Donovan's Brain (film)

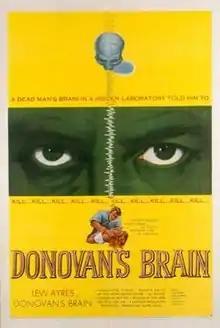
Theatrical release poster

Donovan's Brain is an independently made 1953 American black-and-white science fiction horror film, produced by Tom Gries for Allan Dowling Productions, directed by Felix Feist, that stars Lew Ayres, Gene Evans, Nancy Davis and Steve Brodie. The film was distributed by United Artists and is based on the 1942 horror novel "Donovan's Brain" by Curt Siodmak.